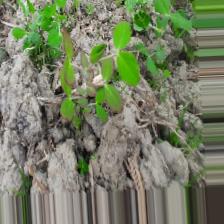
Label: Lentil Rust